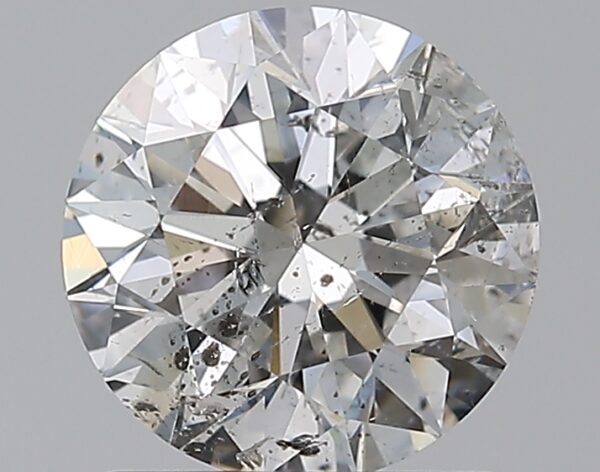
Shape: round
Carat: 1.01
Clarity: SI2
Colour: F
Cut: VG
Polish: EX
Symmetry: VG
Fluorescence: N
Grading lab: HRD
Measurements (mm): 6.34 x 6.38 x 4.02